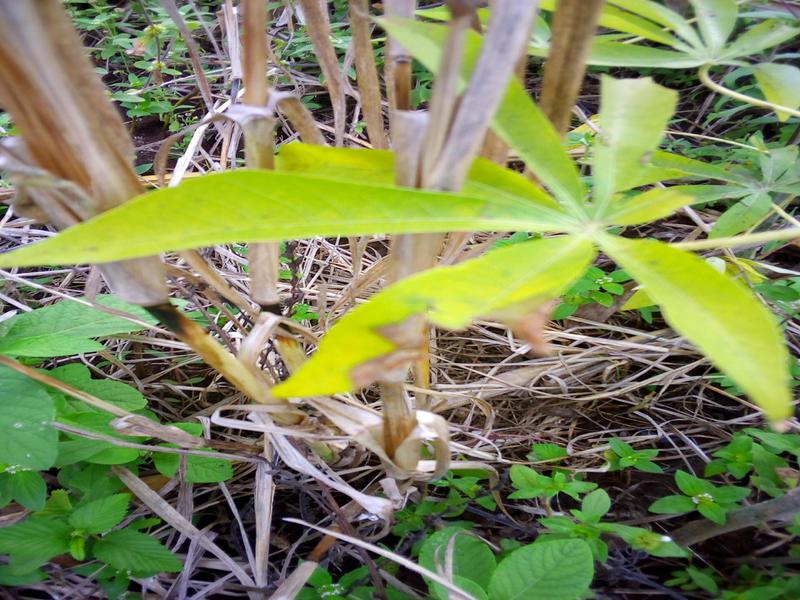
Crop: cassava
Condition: bacterial_blight